Supachai Panitchpakdi

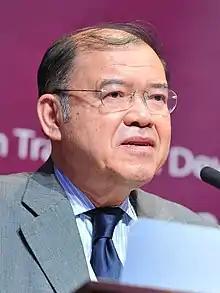
Supachai in 2012

Supachai Panitchpakdi (born 30 May 1946) is a Thai politician and professor. He was Secretary-General of the UN Conference on Trade and Development (UNCTAD) from 1 September 2005 to 31 August 2013. Prior to this, he was the Director-General of the World Trade Organization (WTO) from 1 September 2002 to 1 September 2005. He was succeeded by Pascal Lamy.